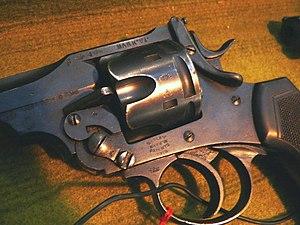
Revolver Webley Mk VI Webley &amp